Plank house

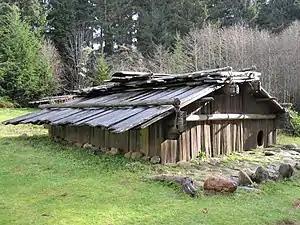
Traditional Yurok Indian family house at Sumêg Village, in Sue-meg State Park, northern California

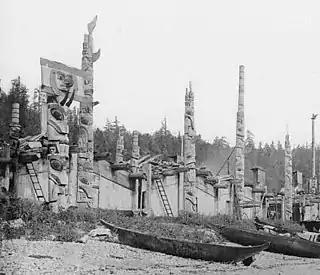
Haida houses in 1878 in the village of Skidegate, Skidegate Inlet, British Columbia, Canada

A plank house is a type of house constructed by Indigenous peoples of the Pacific Northwest, typically using cedar planks.